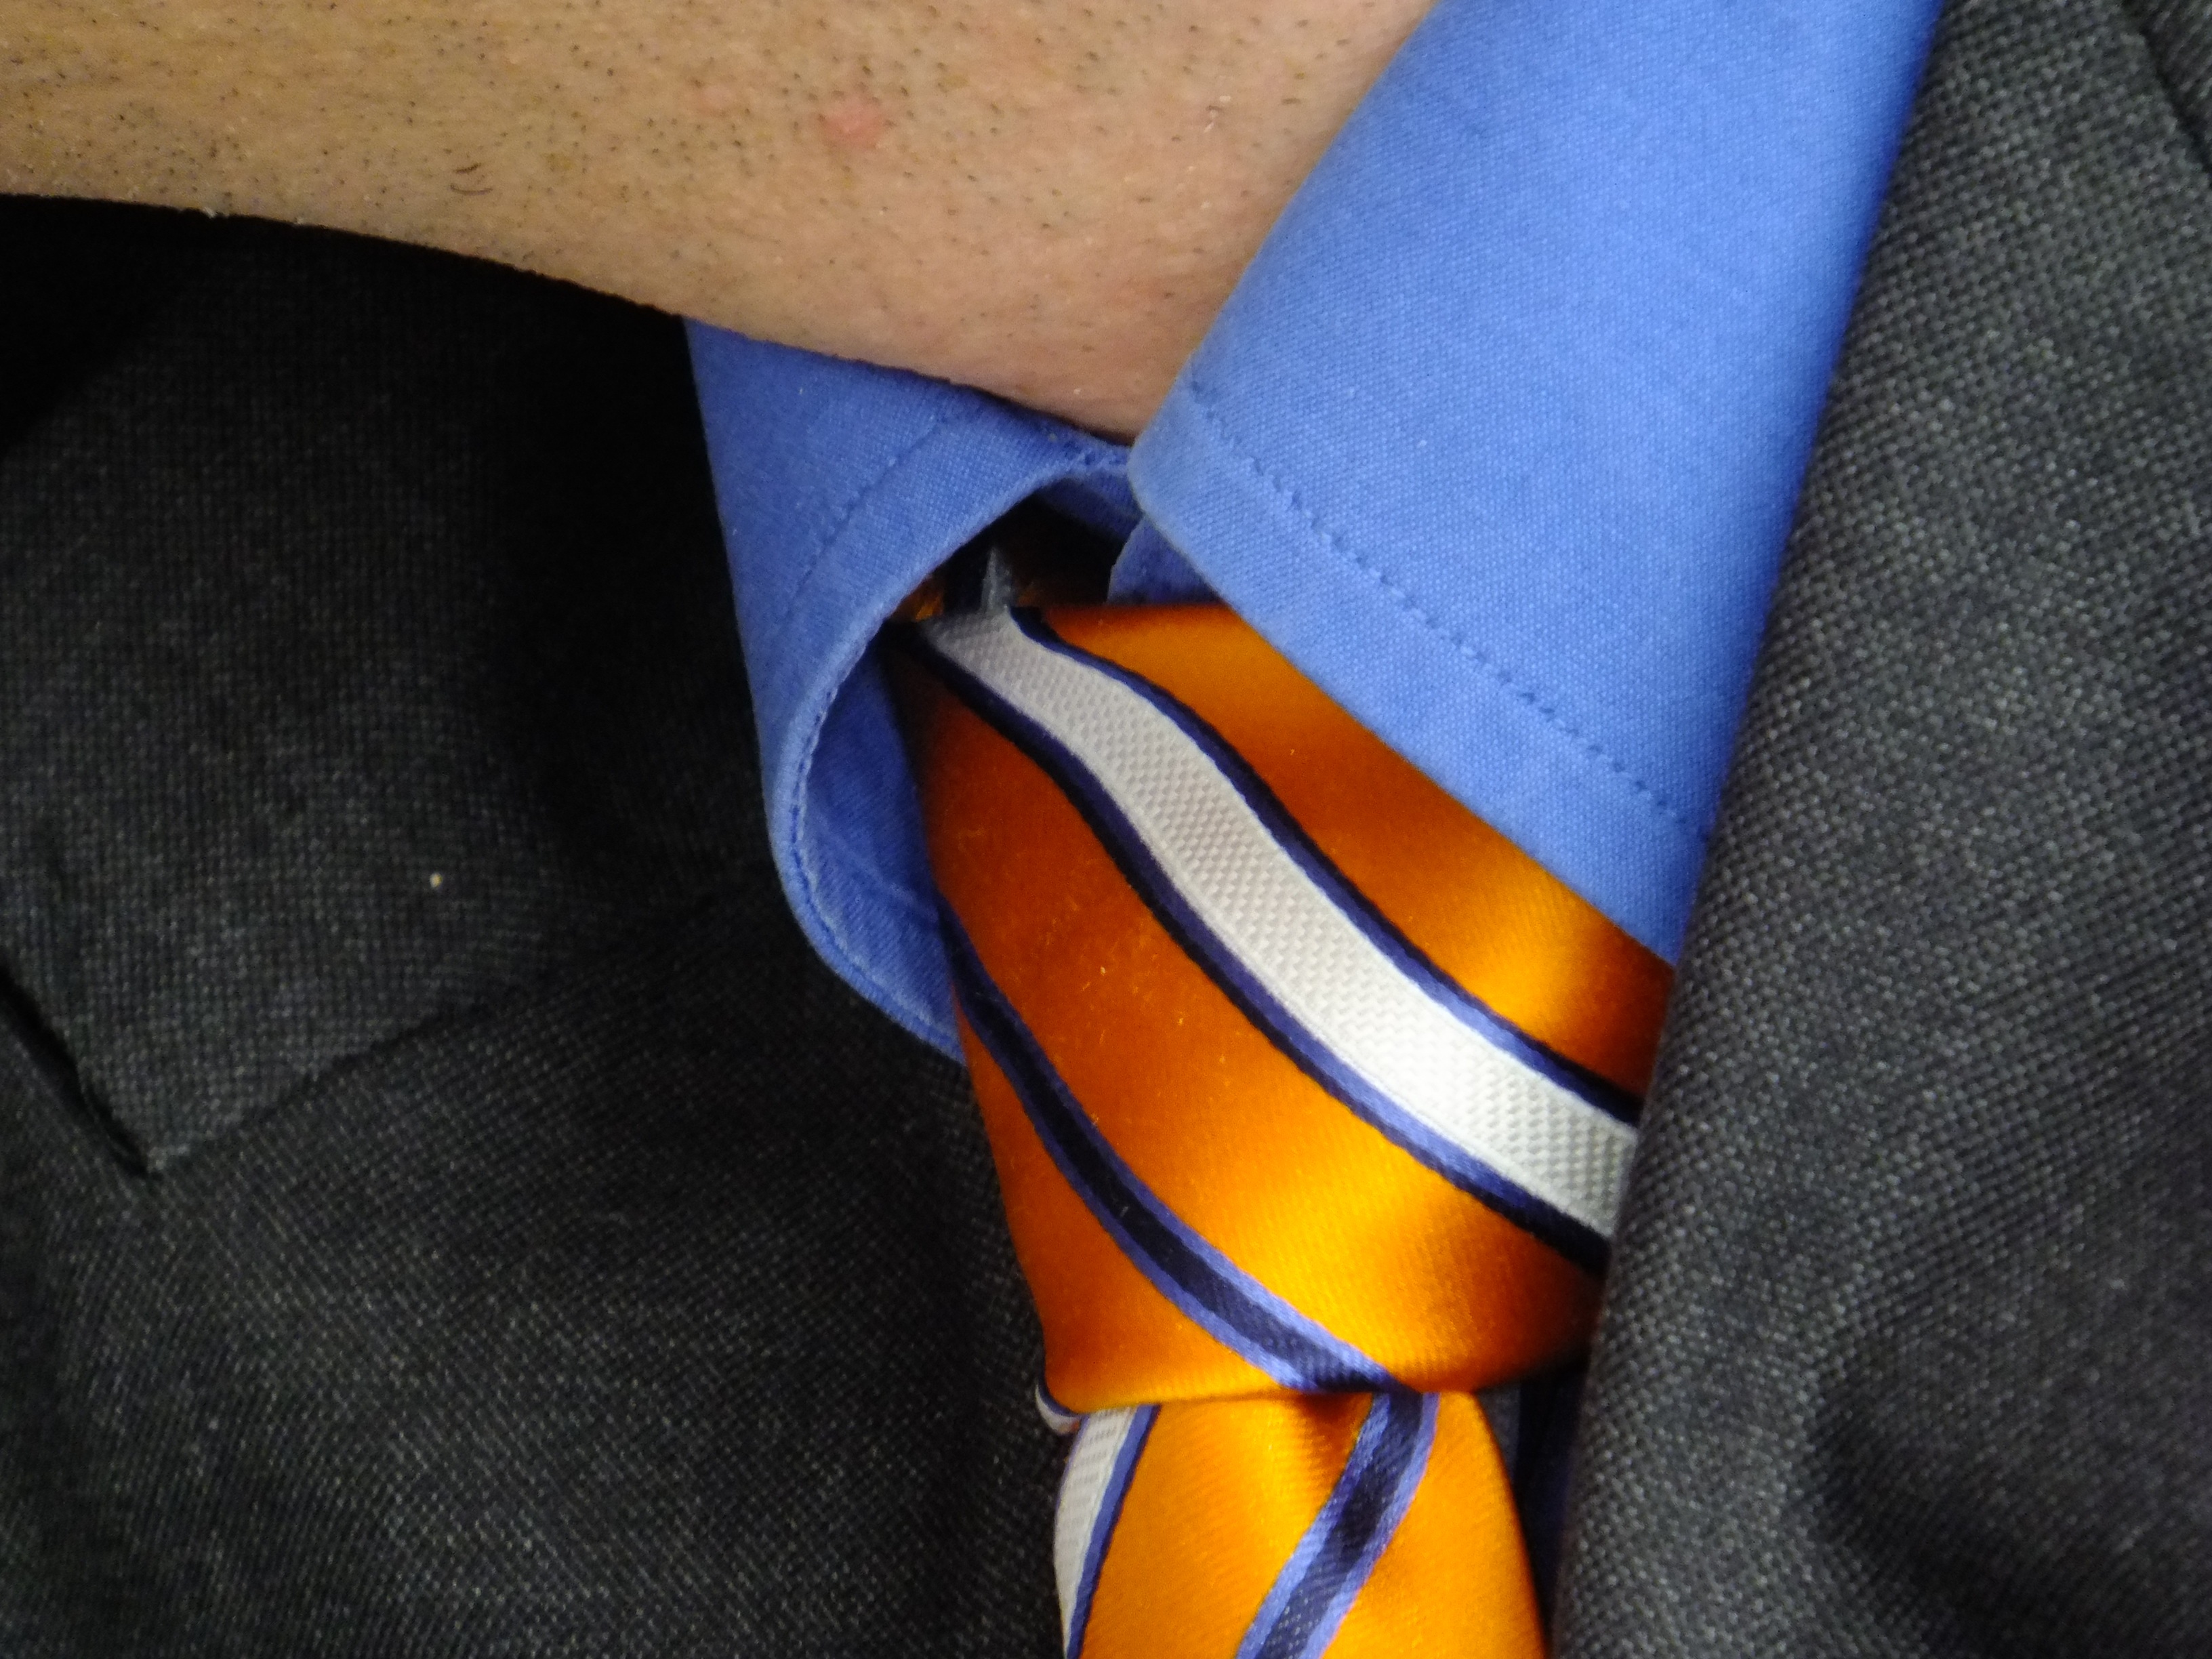
blue, clothing, yellow, fashion accessory, necktie, arm, hand, textile, pattern